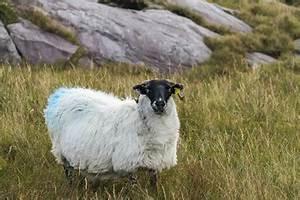
sheep